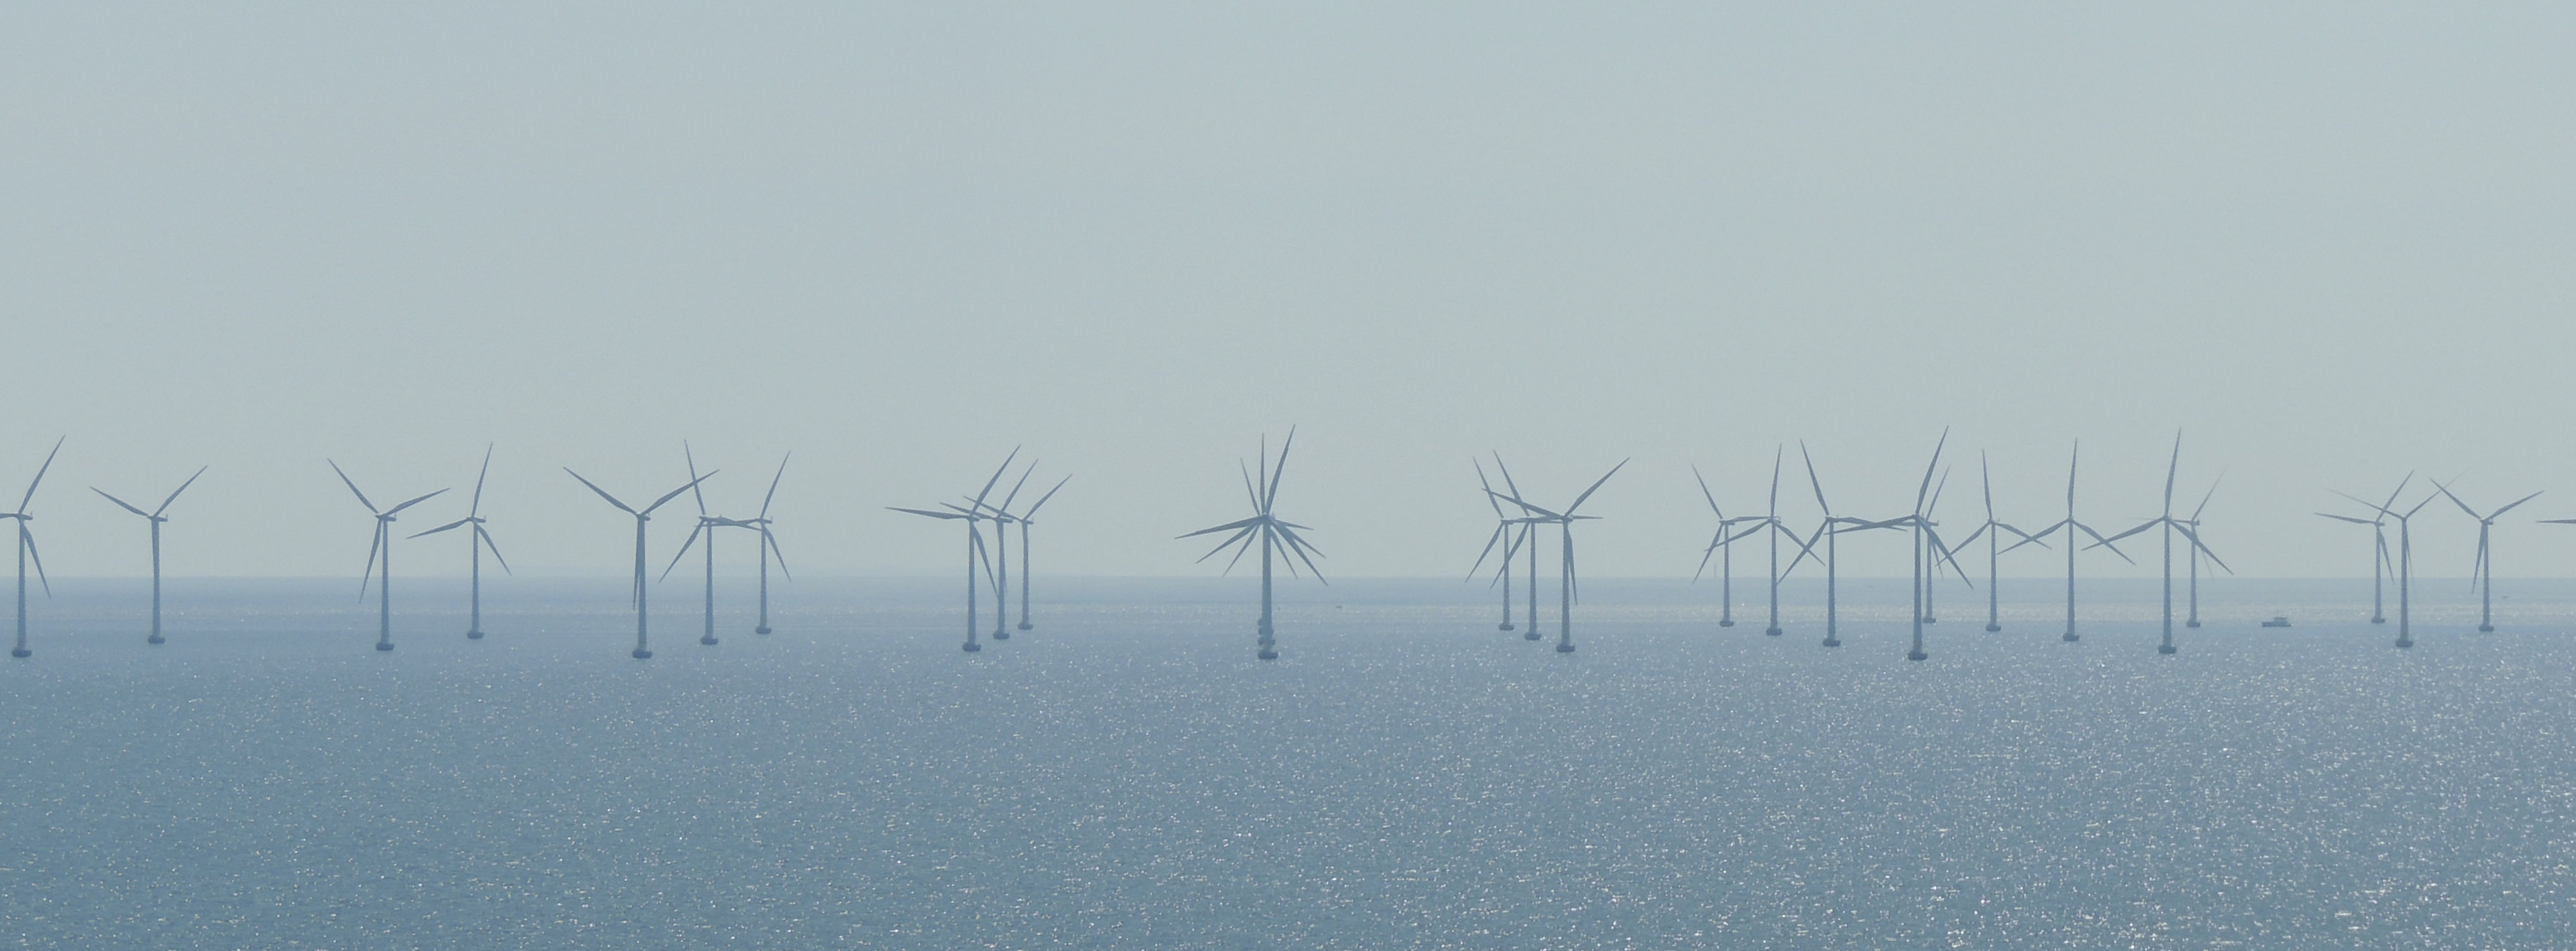
sea, water, ocean, horizon, lake, wind, flock, line, wind energy, energy, wind farm, copenhagen, wind park, bird migration, energy generation, climate change, windr der, malmo, oresund, mudflat, atmospheric phenomenon, animal migration, climate protection